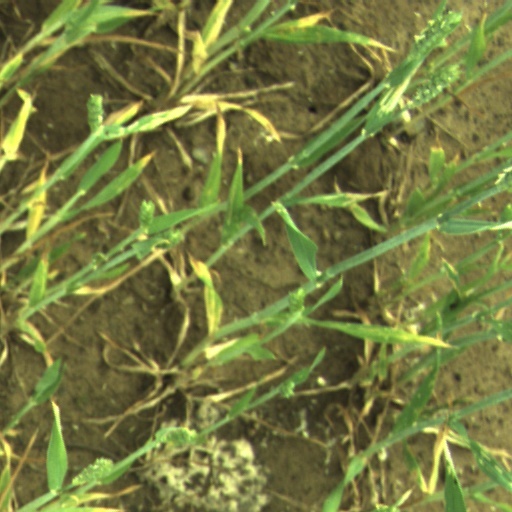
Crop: wheat